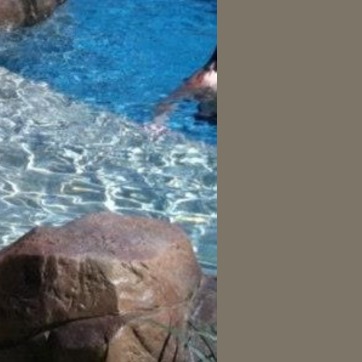
Material: water